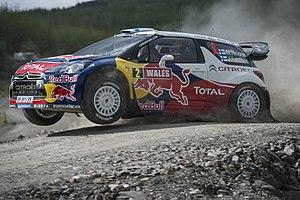
Le sport automobile français entre dans la légende en créant la première compétition automobile de l'histoire avec l'épreuve Paris-Rouen le 22 juillet 1894. Le premier prix est partagé entre Panhard & Levassor et les fils de Peugeot frères.